Battle of Ramillies

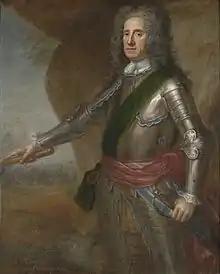
"Field Marshal George Hamilton 1666–1737 Earl of Orkney", by Martin Maingaud

Meanwhile, Villeroi deployed his forces. In Taviers on his right, he placed two battalions of the Greder Suisse Régiment, with a smaller force forward in Franquenée; the whole position was protected by the boggy ground of the river Mehaigne, thus preventing an Allied flanking movement. In the open country between Taviers and Ramillies, he placed 82 squadrons under General de Guiscard supported by several interleaved brigades of French, Swiss and Bavarian infantry. Along the Ramillies–Offus–Autre Eglise ridge-line, Villeroi positioned Walloon and Bavarian infantry, supported by the Elector of Bavaria's 50 squadrons of Bavarian and Walloon cavalry placed behind on the plateau of Mont St. André. Ramillies, Offus and Autre-Eglise were all packed with troops and put in a state of defence, with alleys barricaded and walls loop-holed for muskets. Villeroi also positioned powerful batteries near Ramillies. These guns (some of which were of the three barrelled kind first seen at Elixheim the previous year) enjoyed good arcs of fire, able to fully cover the approaches of the plateau of Jandrenouille over which the Allied infantry would have to pass.